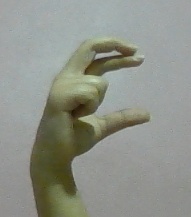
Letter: thal